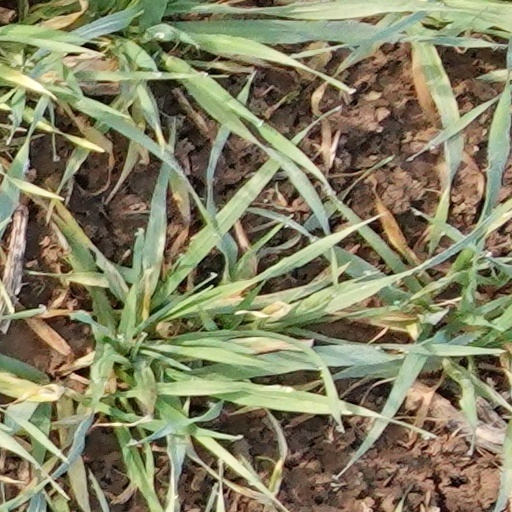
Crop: wheat